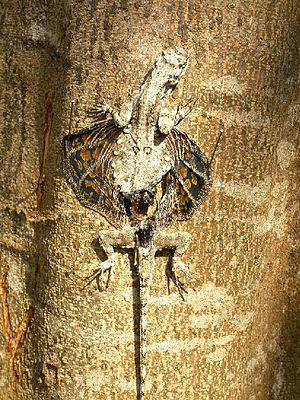
Draco dussumieri est une espèce de sauriens de la famille des Agamidae.